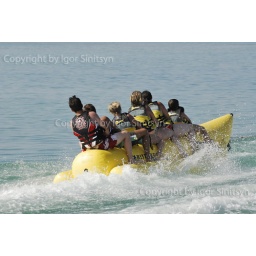
A banana boat ride in the Red Sea. Hurghada, Egypt.